1988 Democratic National Convention

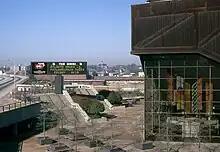
The Omni was the site of the 1988 Democratic National Convention

Speakers at the convention included Texas State Treasurer Ann Richards, who gave a keynote speech that put her in the public spotlight and included the line that George H. W. Bush was "born with a silver foot in his mouth". Arkansas governor Bill Clinton gave a very long and widely jeered nomination speech on the opening night that some predicted would ruin his political career, Massachusetts senator Ted Kennedy's remarks contained the iteration "Where was George?", and Texas Agriculture Commissioner Jim Hightower called Bush "a toothache of a man."